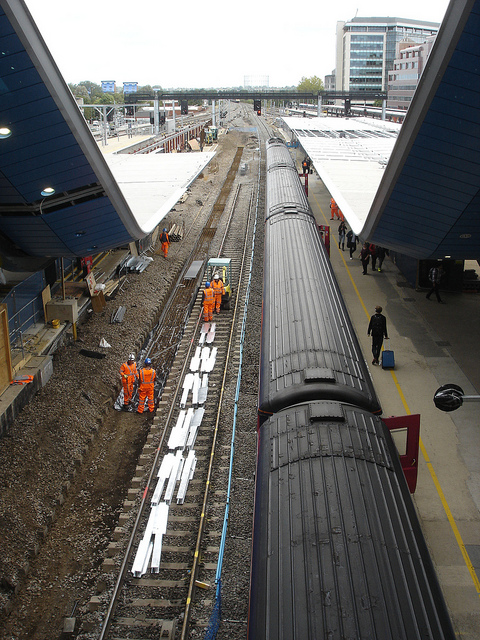
A train traveling across a bridge over a river.

some metal lying on a track next to another with a train on it

a train some tracks and men in orange suits

A train is sitting next to many people in their orange work gear.

An overhead view of a train parked at a platform whist workers stand on an unoccupied track next to it.